Monteverdi High Speed

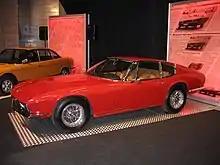
Monteverdi High Speed 375 S with Fissore body (prototype from 1967).

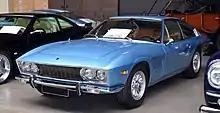
Monteverdi High Speed 375 L

The Frua-bodied High Speed 375 S was presented at the 43rd IAA in September 1967, in the Auto Becker booth, and received very positive reviews. Zürich daily "Blick" referred to it as "the most beautiful shape ever seen between the Alps and the English Channel". In addition to the elegant bodywork and solid handling, the car was also lauded for its luxurious and well-finished interior. Regular production commenced in 1967 at the latest, with work shared between Switzerland and Italy. First, the workers in Monteverdi's Binningen workshop fitted the drivetrain and suspension to the chassis. The roadworthy chassis was then delivered to Turin, where Frua installed the body and finished the car. The ready-to-drive vehicle was then returned to Monteverdi to deliver to the buyer.